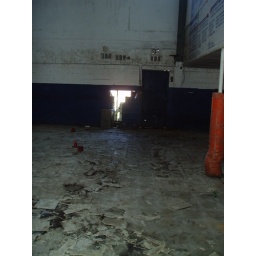
note water line above door even with vents